Wen Tianxiang

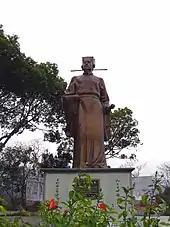
Statue of Wen Tianxiang (Man Tin Cheung) in San Tin, Hong Kong

Wen Tianxiang (June 6, 1236 – January 9, 1283), noble title Duke of Xin, was a Chinese statesman, poet and politician in the last years of the Southern Song dynasty. For his resistance to Kublai Khan's invasion of the Southern Song dynasty, and for his refusal to yield to the Yuan dynasty despite being captured and tortured, he is a popular culture hero symbol of patriotism, righteousness, and resistance against tyranny in China. He is known as one of the 'Three Loyal Princes of the Song', alongside Lu Xiufu and Zhang Shijie. Wen Tianxiang is depicted in the Wu Shuang Pu (無雙譜, Table of Peerless Heroes) by Jin Guliang.